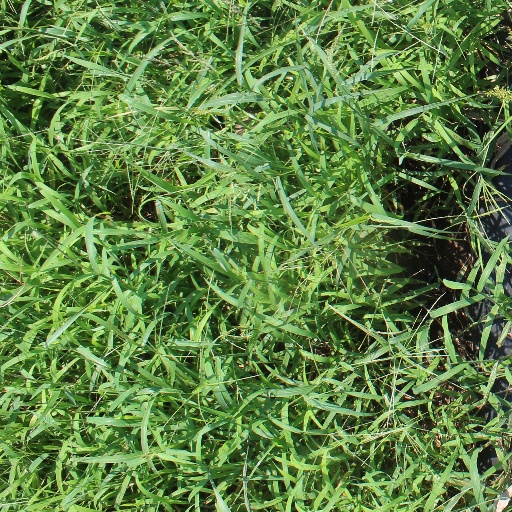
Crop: sorghum